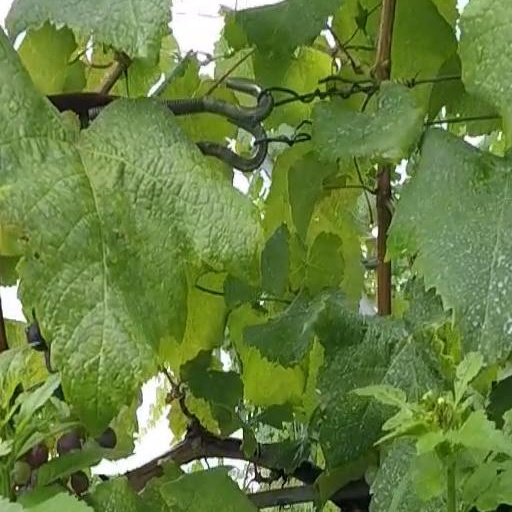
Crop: grape